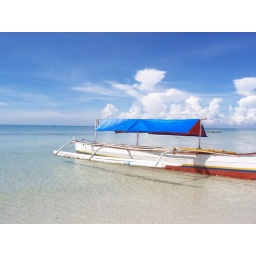
boat basked in the beach